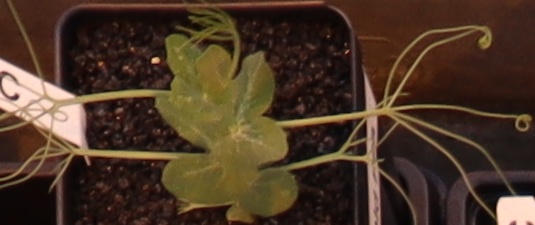
Label: Field Pea